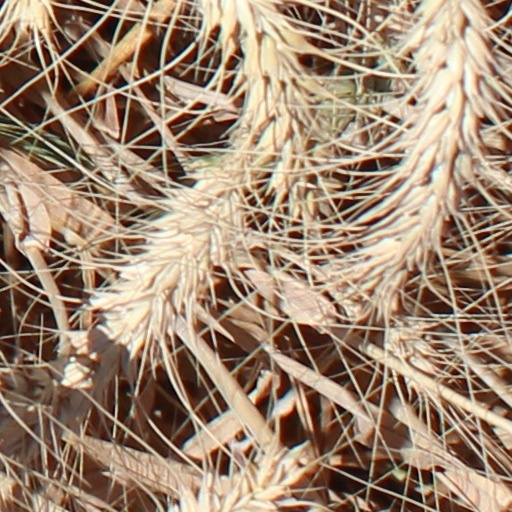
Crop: wheat